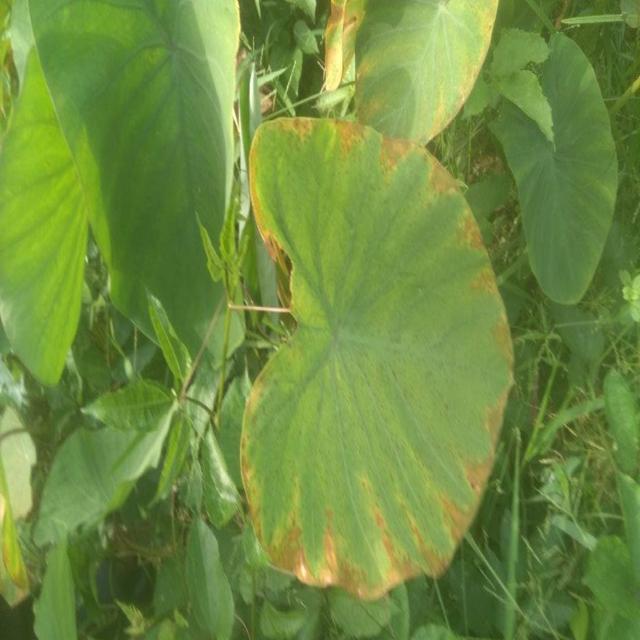
Label: Mid_Blight